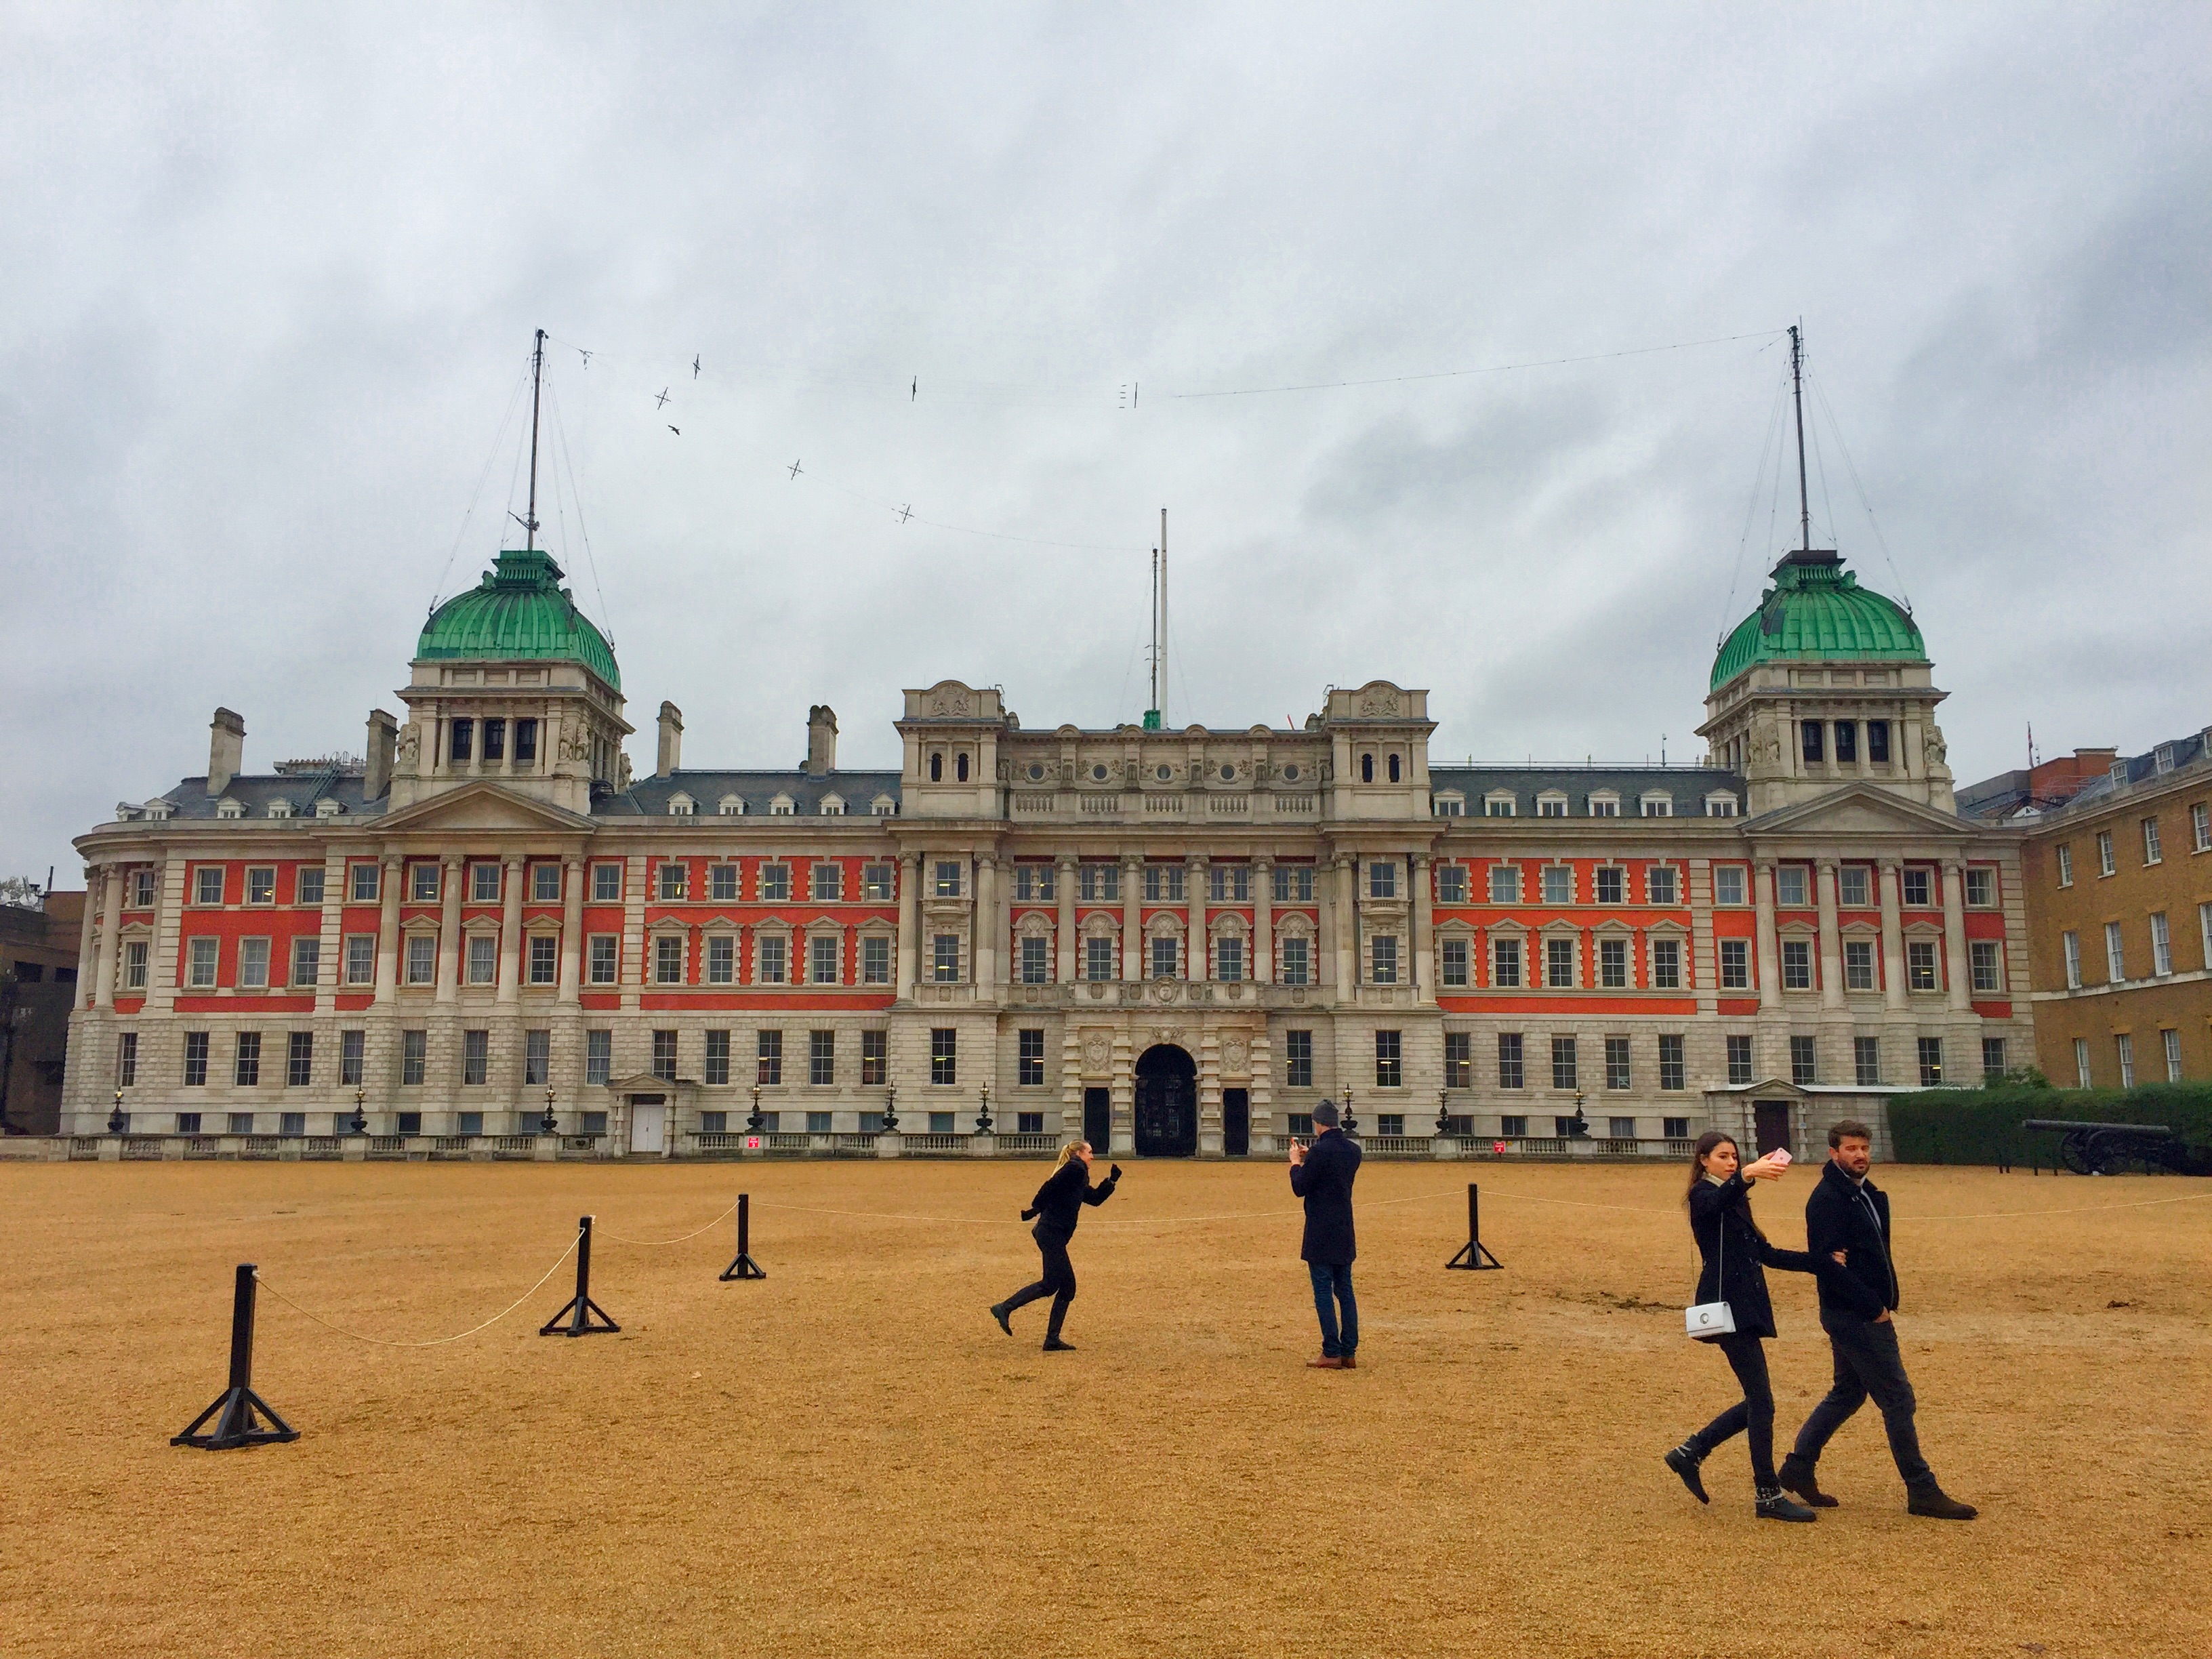
palace, city, travel, plaza, landmark, tourism, town square